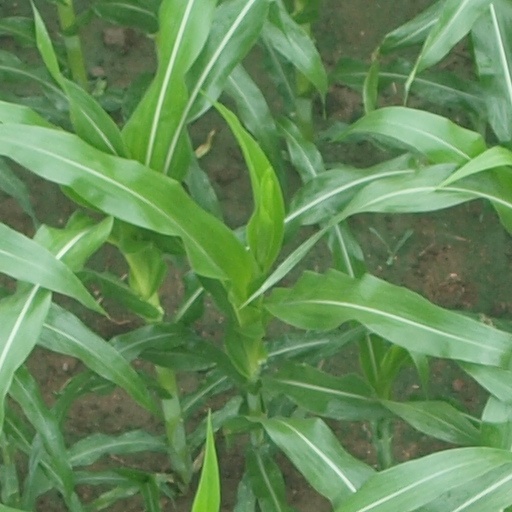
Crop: maize; corn